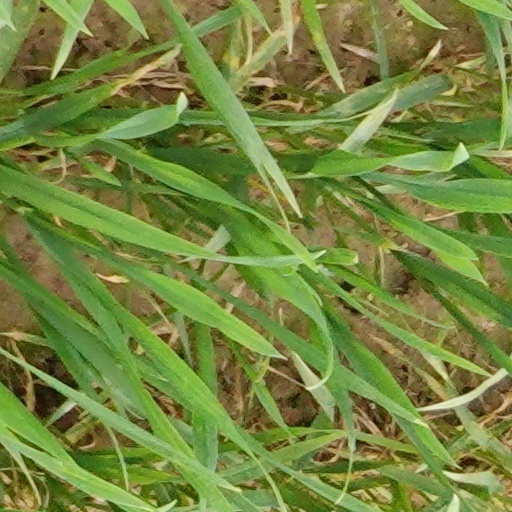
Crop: wheat